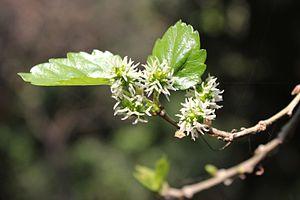
Le Mûrier blanc, Mûrier commun, Mulberry ou Mora, est une espèce de Mûriers, des arbres fruitiers de la famille des Moracées. Originaire de Chine, le Mûrier blanc fut largement cultivé pour ses feuilles, aliment exclusif du ver à soie.